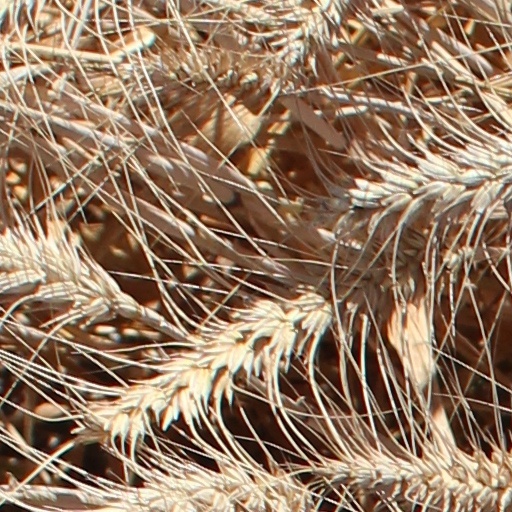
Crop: wheat